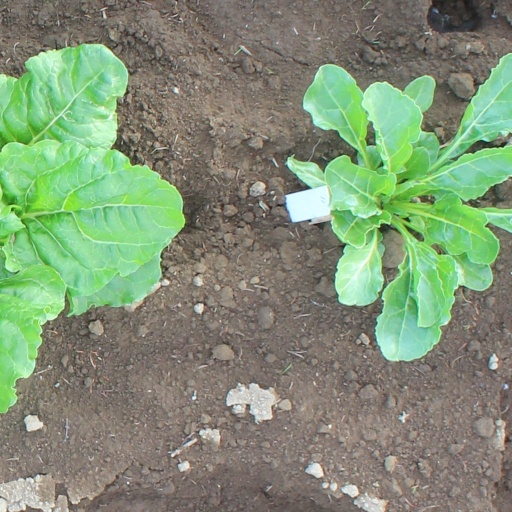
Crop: sugar beet